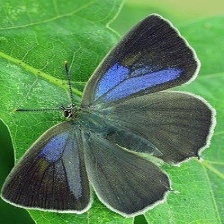
Species: PURPLE HAIRSTREAK